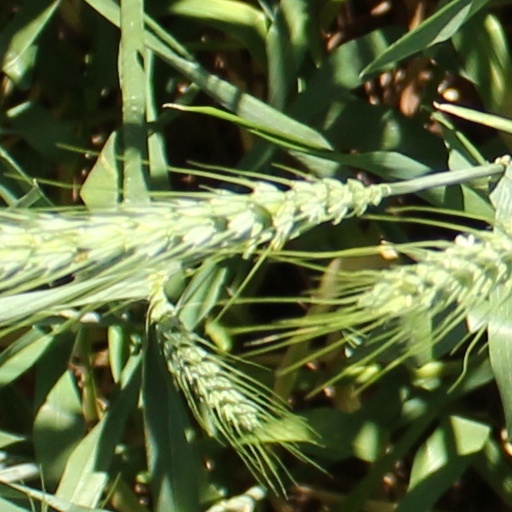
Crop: wheat